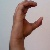
The image shows a hand gesture representing the letter 'C' in Indian Sign Language.